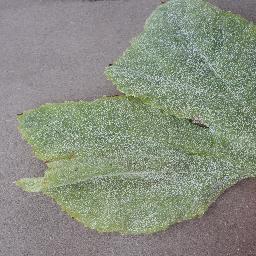
Label: Squash___Powdery_mildew